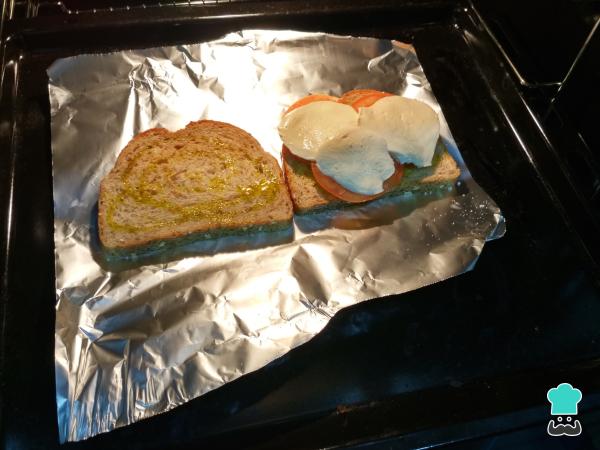
Metemos el sándwich caprese light al horno hasta que se derrita la mozzarella y se tueste el pan.